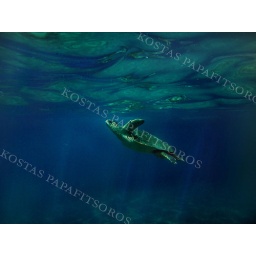
Male loggerhead sea turtle flying in Laganas bay, Zakynthos, Greece